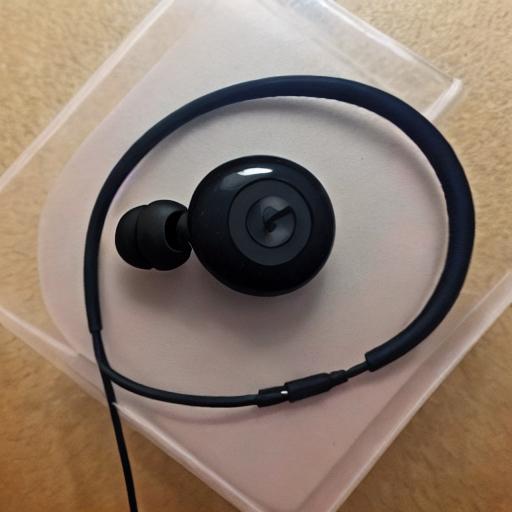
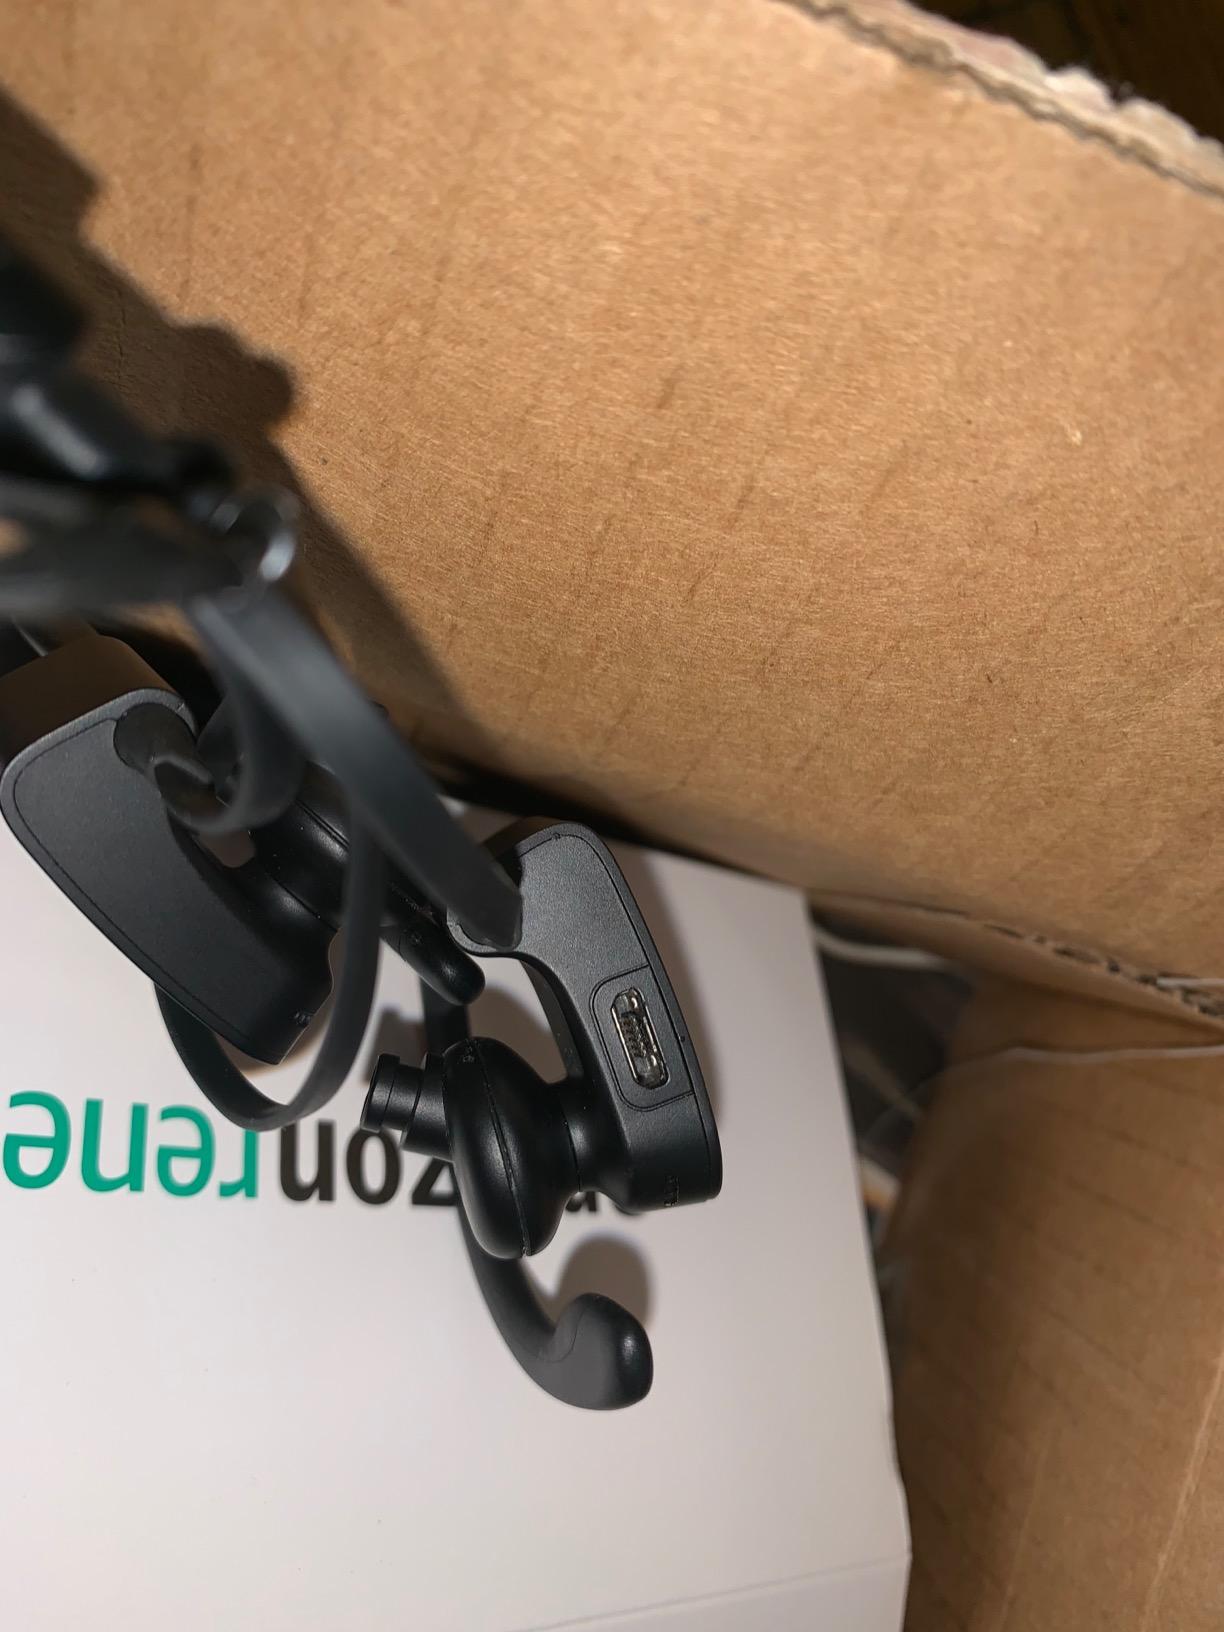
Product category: headphones
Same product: no